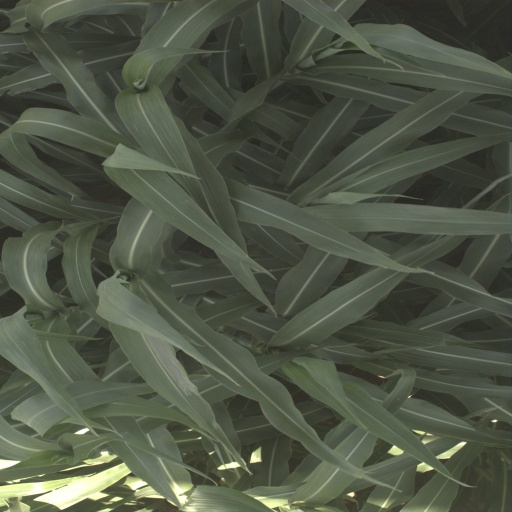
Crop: sorghum